Mayada Al-Sayad

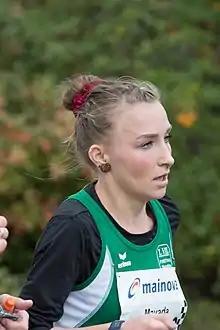
Al-Sayad in 2017

Mayada Al-Sayad (born 26 October 1992 in Berlin) is a German-born Palestinian long-distance runner. She competed in the marathon at the 2015 World Championships and at the 2016 Olympics, where she finished 50th and was the Palestinian flag bearer in the opening ceremony. In 2017 she participated in the World Championships held in London, placing 68th in the Marathon, with a time of 2:54:58, her season's best.